List of patent medicines

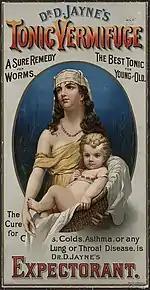
1889 lithograph advertisement

Various types of pre-scientific medical preparations, some based on folk or traditional remedies, were sold as patent medicines. Because patent medicines were unscientific and unregulated, the brand names of many products were not necessarily an accurate reflection of their ingredients or preparation methods.